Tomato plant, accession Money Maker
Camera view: horizontal (90 deg, fisheye); turntable rotation: 0 degrees
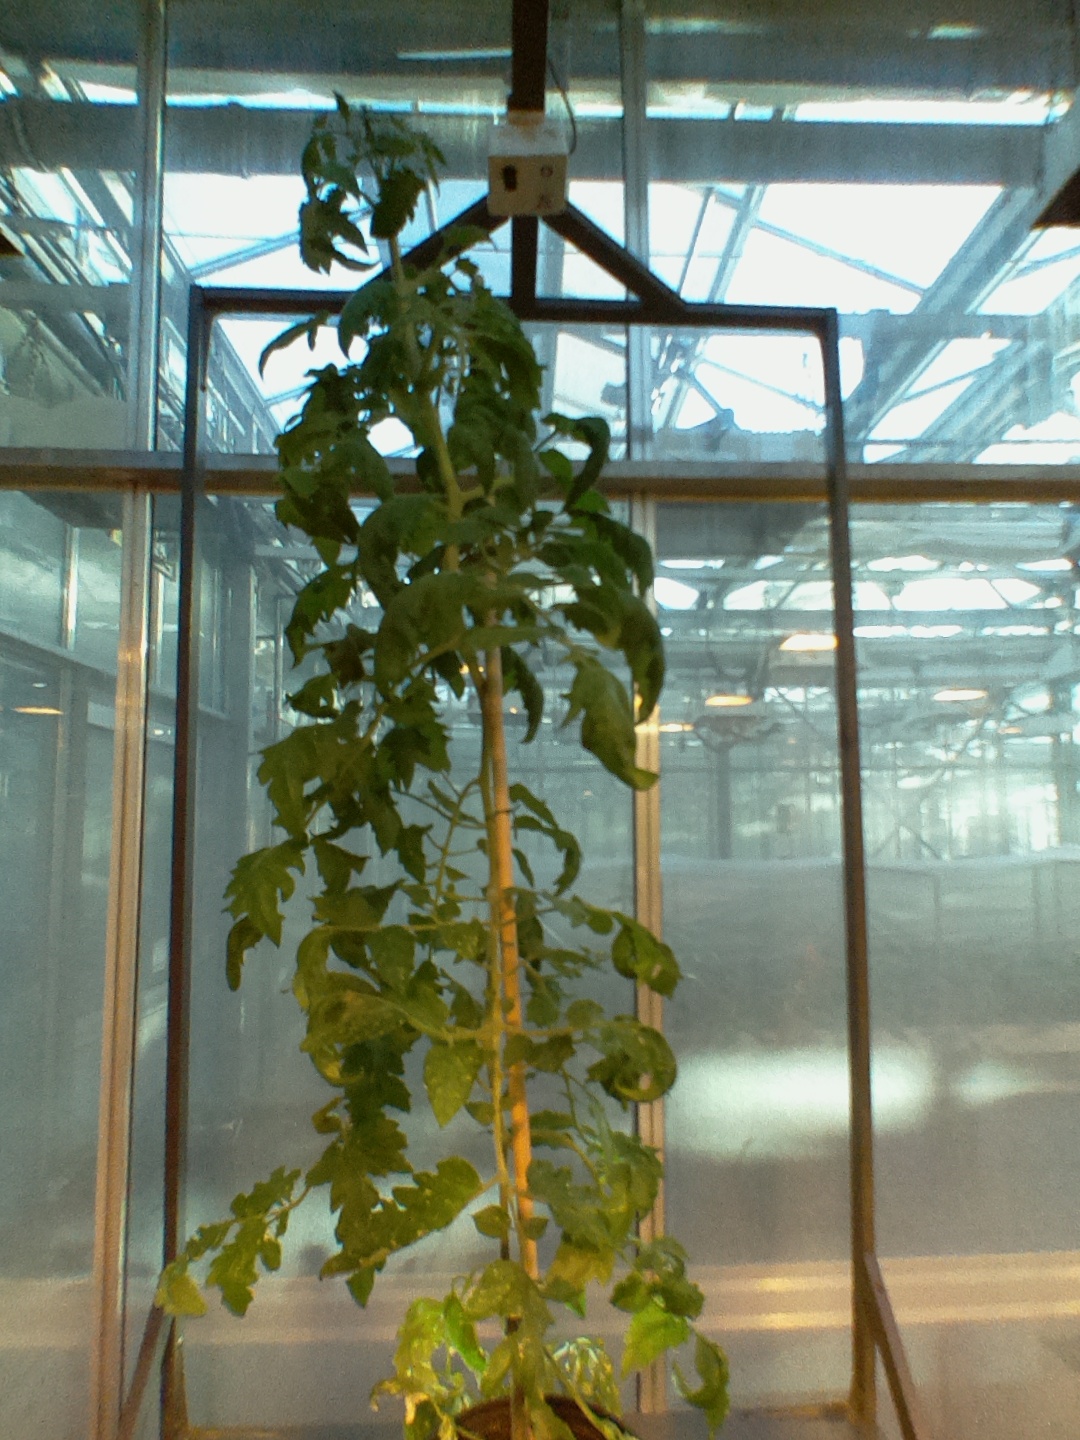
BBCH growth stage 65: Full flowering, 50%-60% of flowers open, first petals falling